Macrocell array

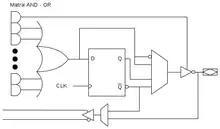
GAL22V10 Output Logic Macrocell (OLMC)

Programmable logic devices, such as programmable array logic and complex programmable logic devices, typically have a macrocell on every output pin.